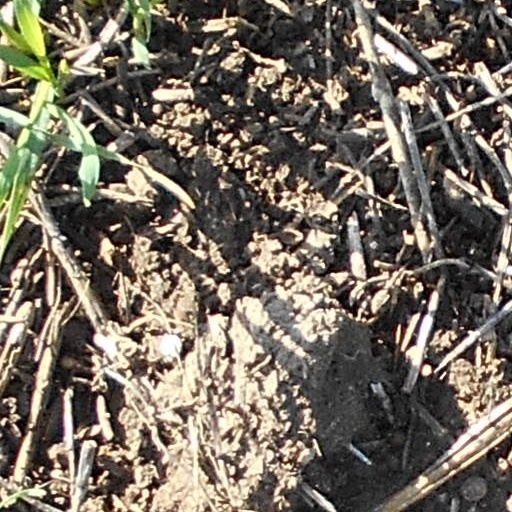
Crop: wheat